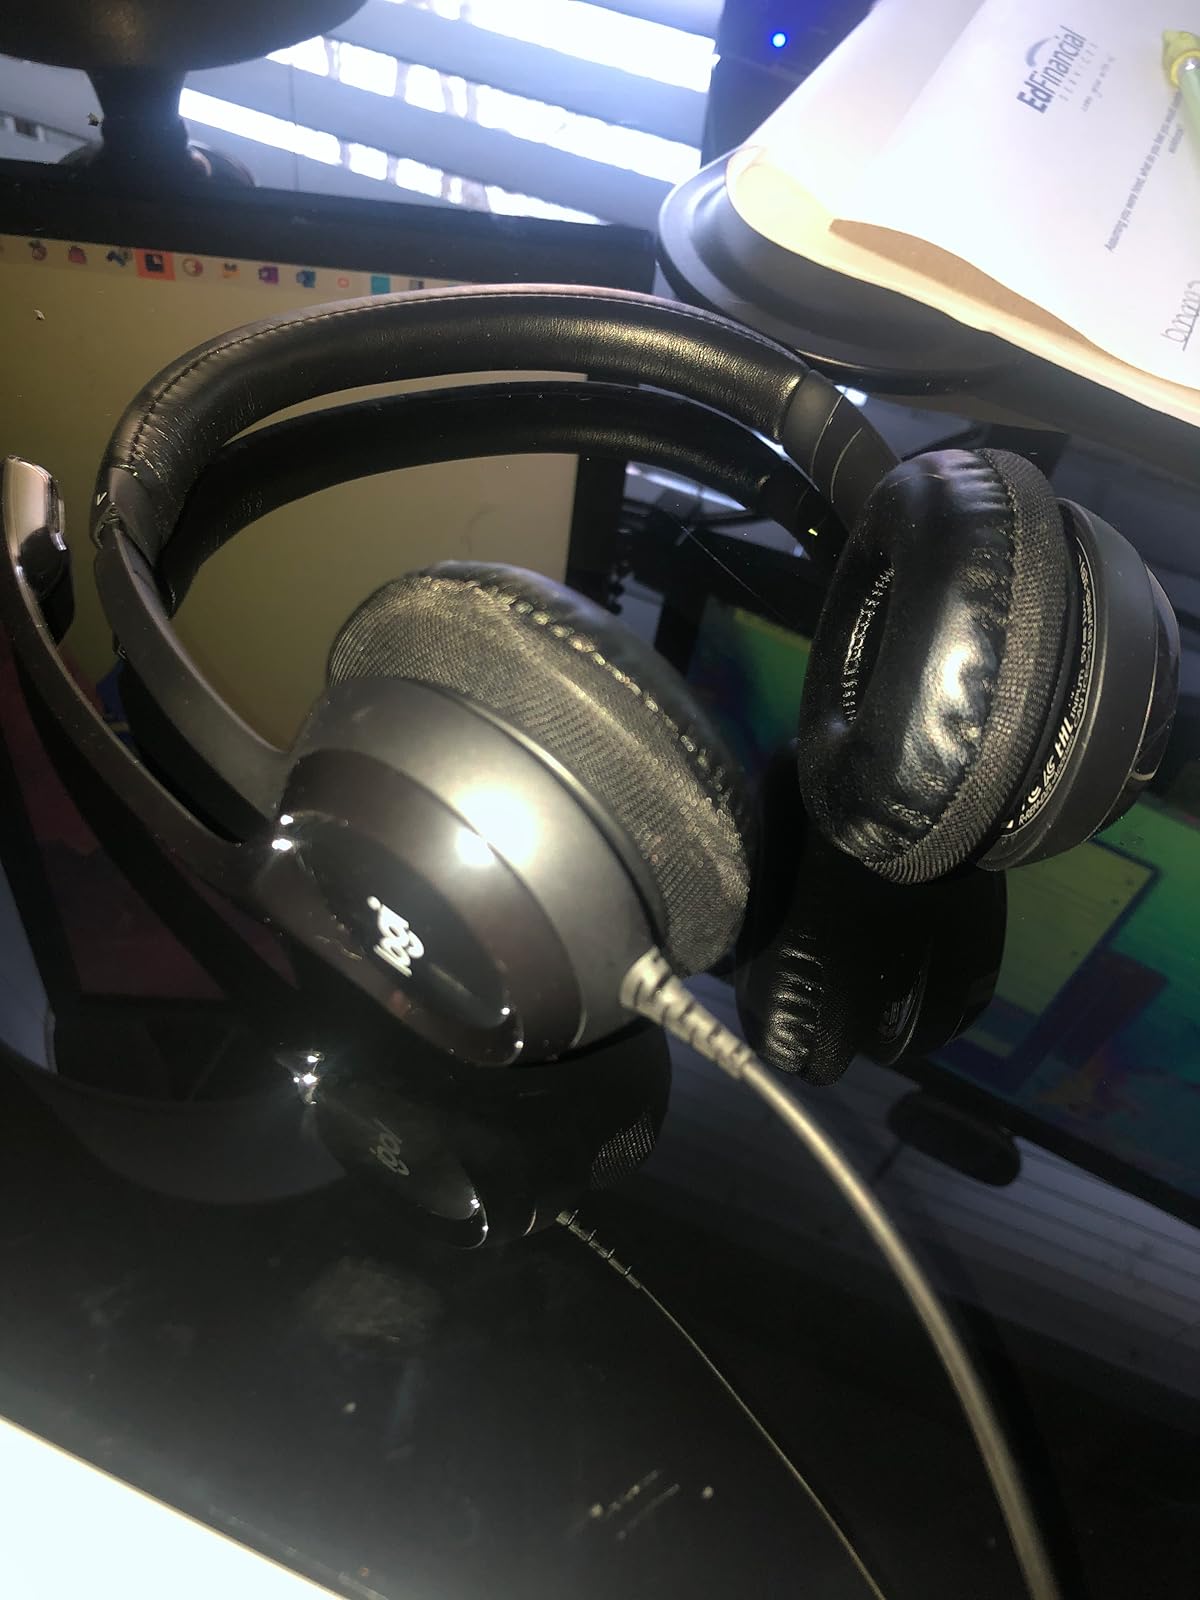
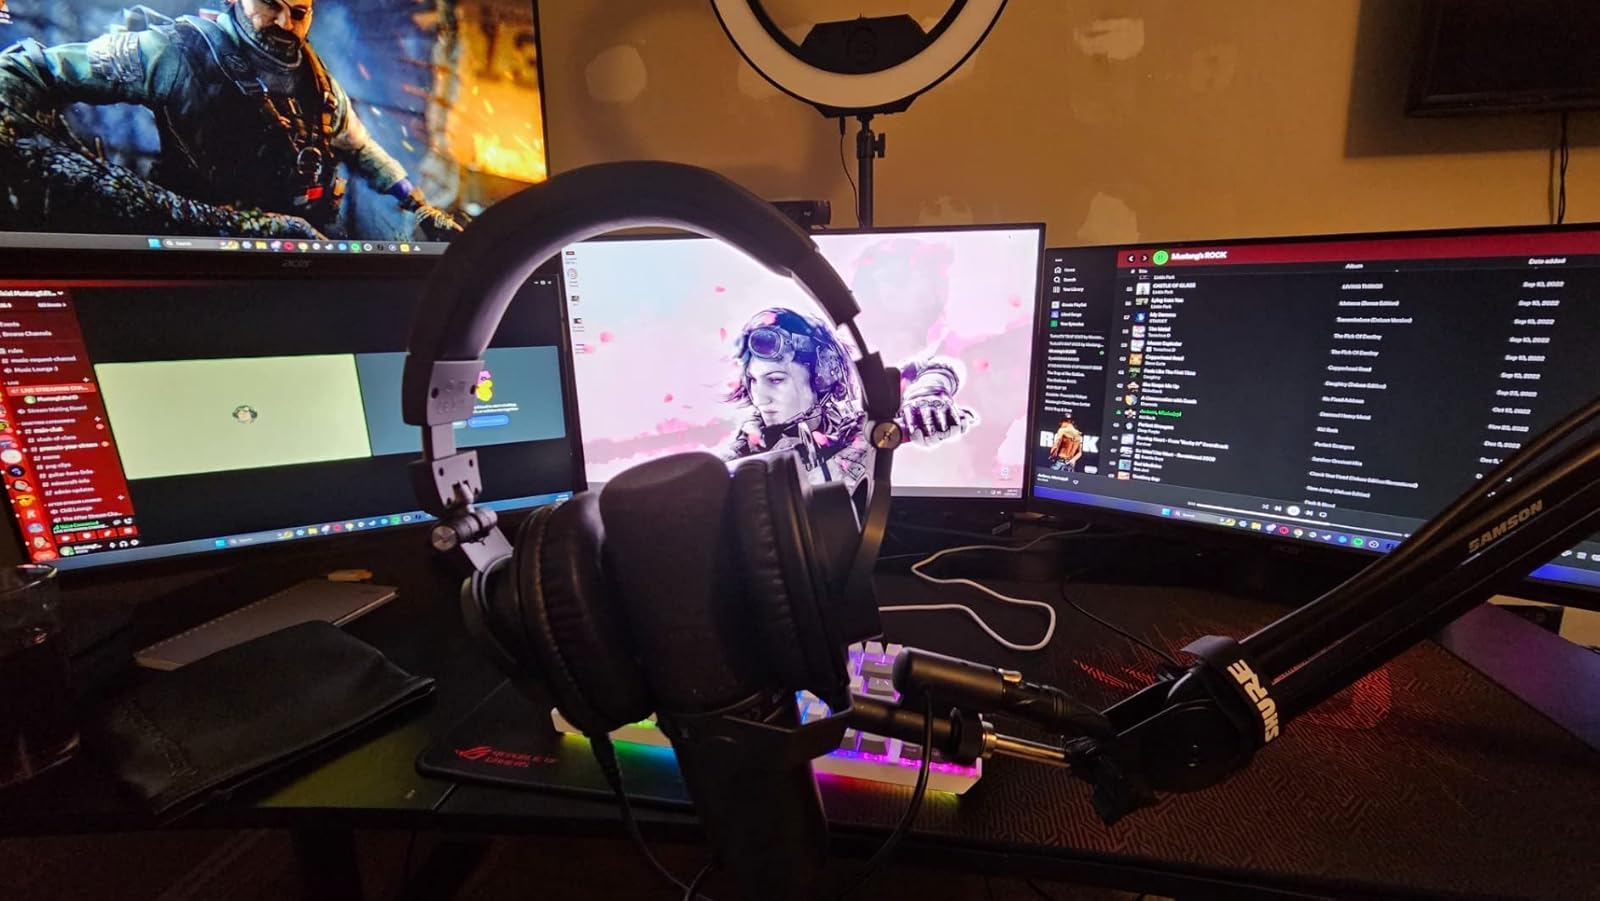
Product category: headphones
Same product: no